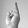
ASL letter: R